Montana Vigilantes

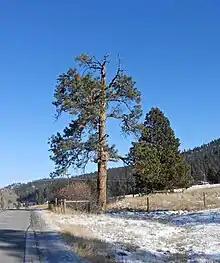
Ponderosa pine alleged to be a "hanging tree" in Jefferson County, Montana, near Clancy, though there is insufficient documentary evidence to prove or disprove this legend.

By the 1870s, cattle ranching and related livestock raising was a large and prosperous business in Montana. Cattle and horses were valuable commodities and always subject to rustling by thieves. After 1879, with the threat from the Indian wars diminished on the plains of Montana, stock ranches and open range cattle ranching moved east into Central and Eastern Montana. The DHS ranch, owned by Samuel Hauser, Andrew Davis and Granville Stuart was established in 1879 in the Musselshell region of Central Montana and became one of the largest open range ranches in Montana.